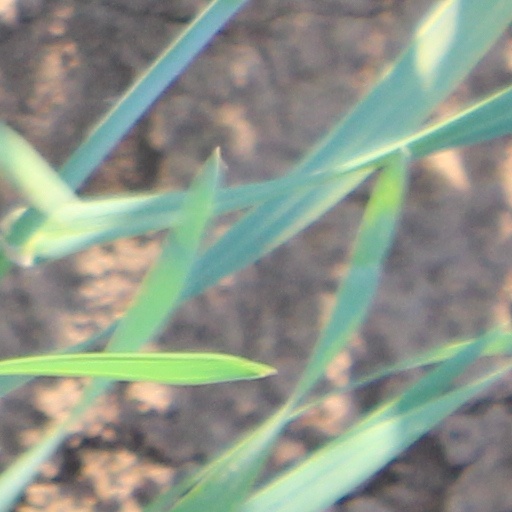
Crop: wheat